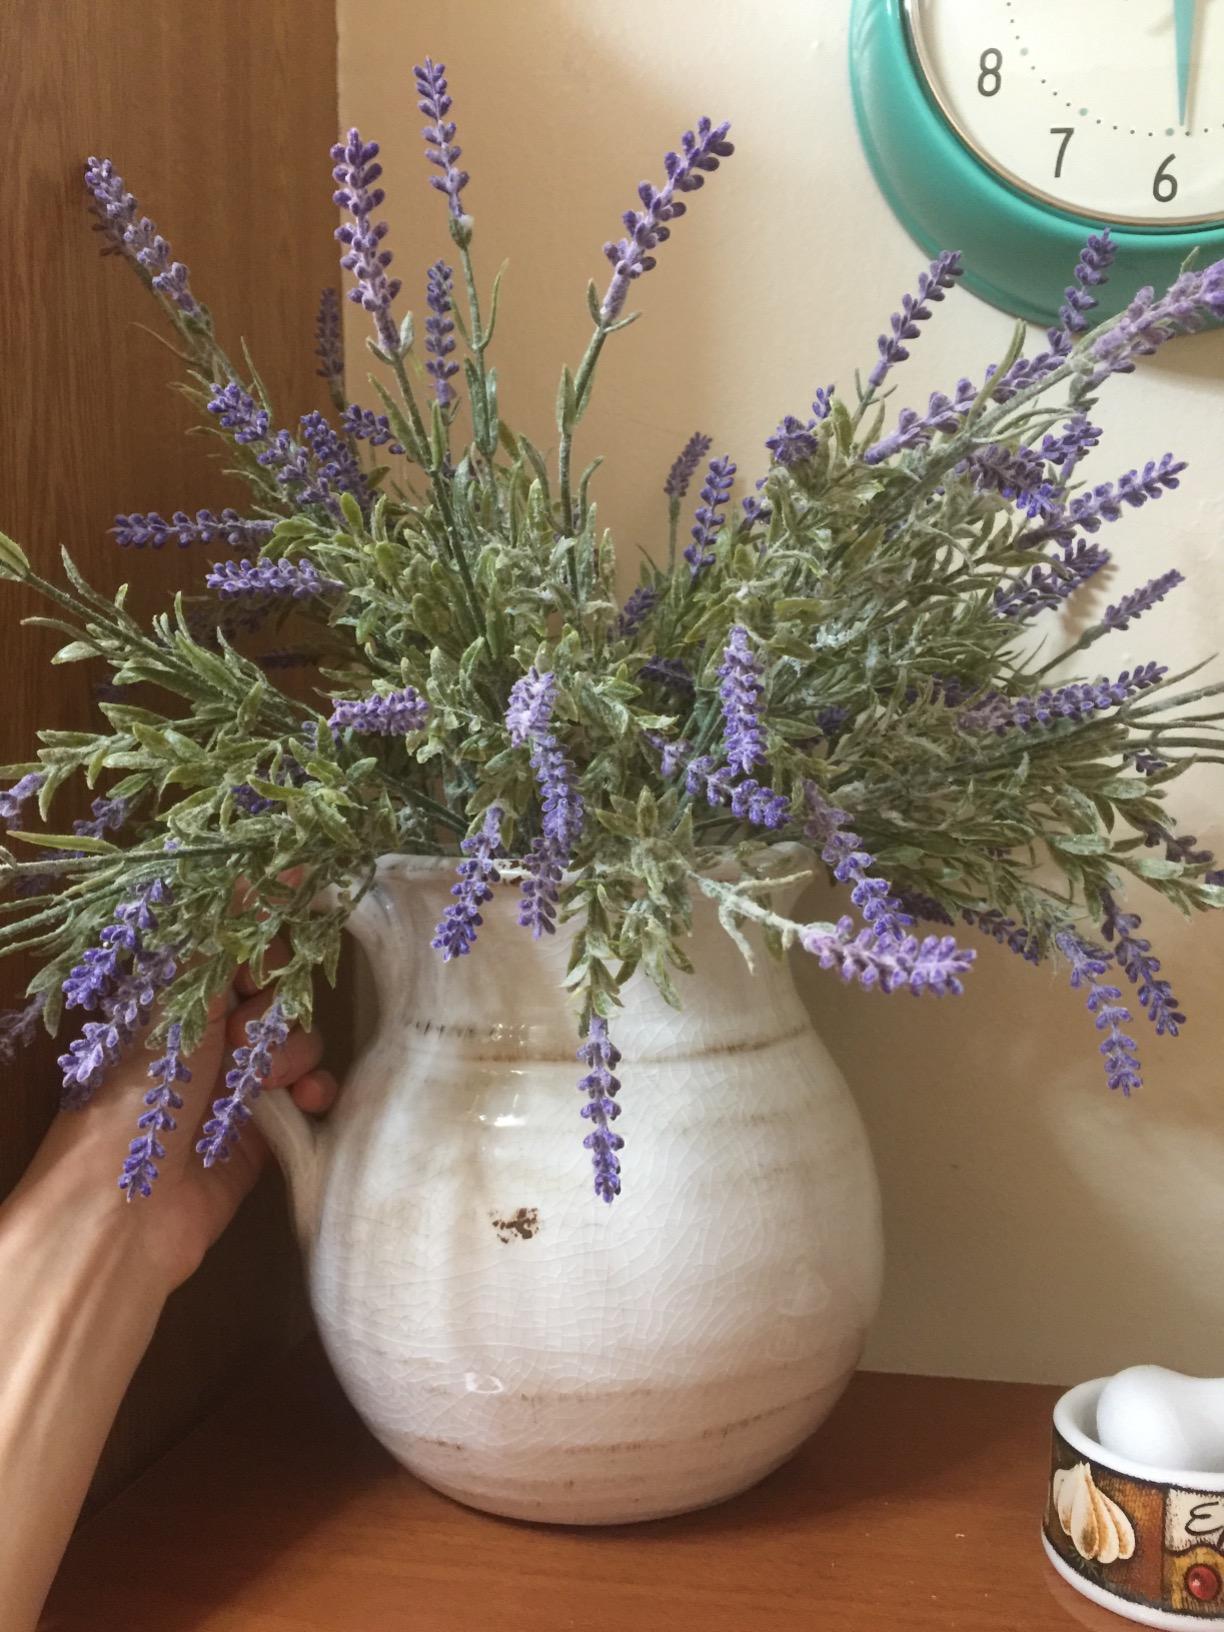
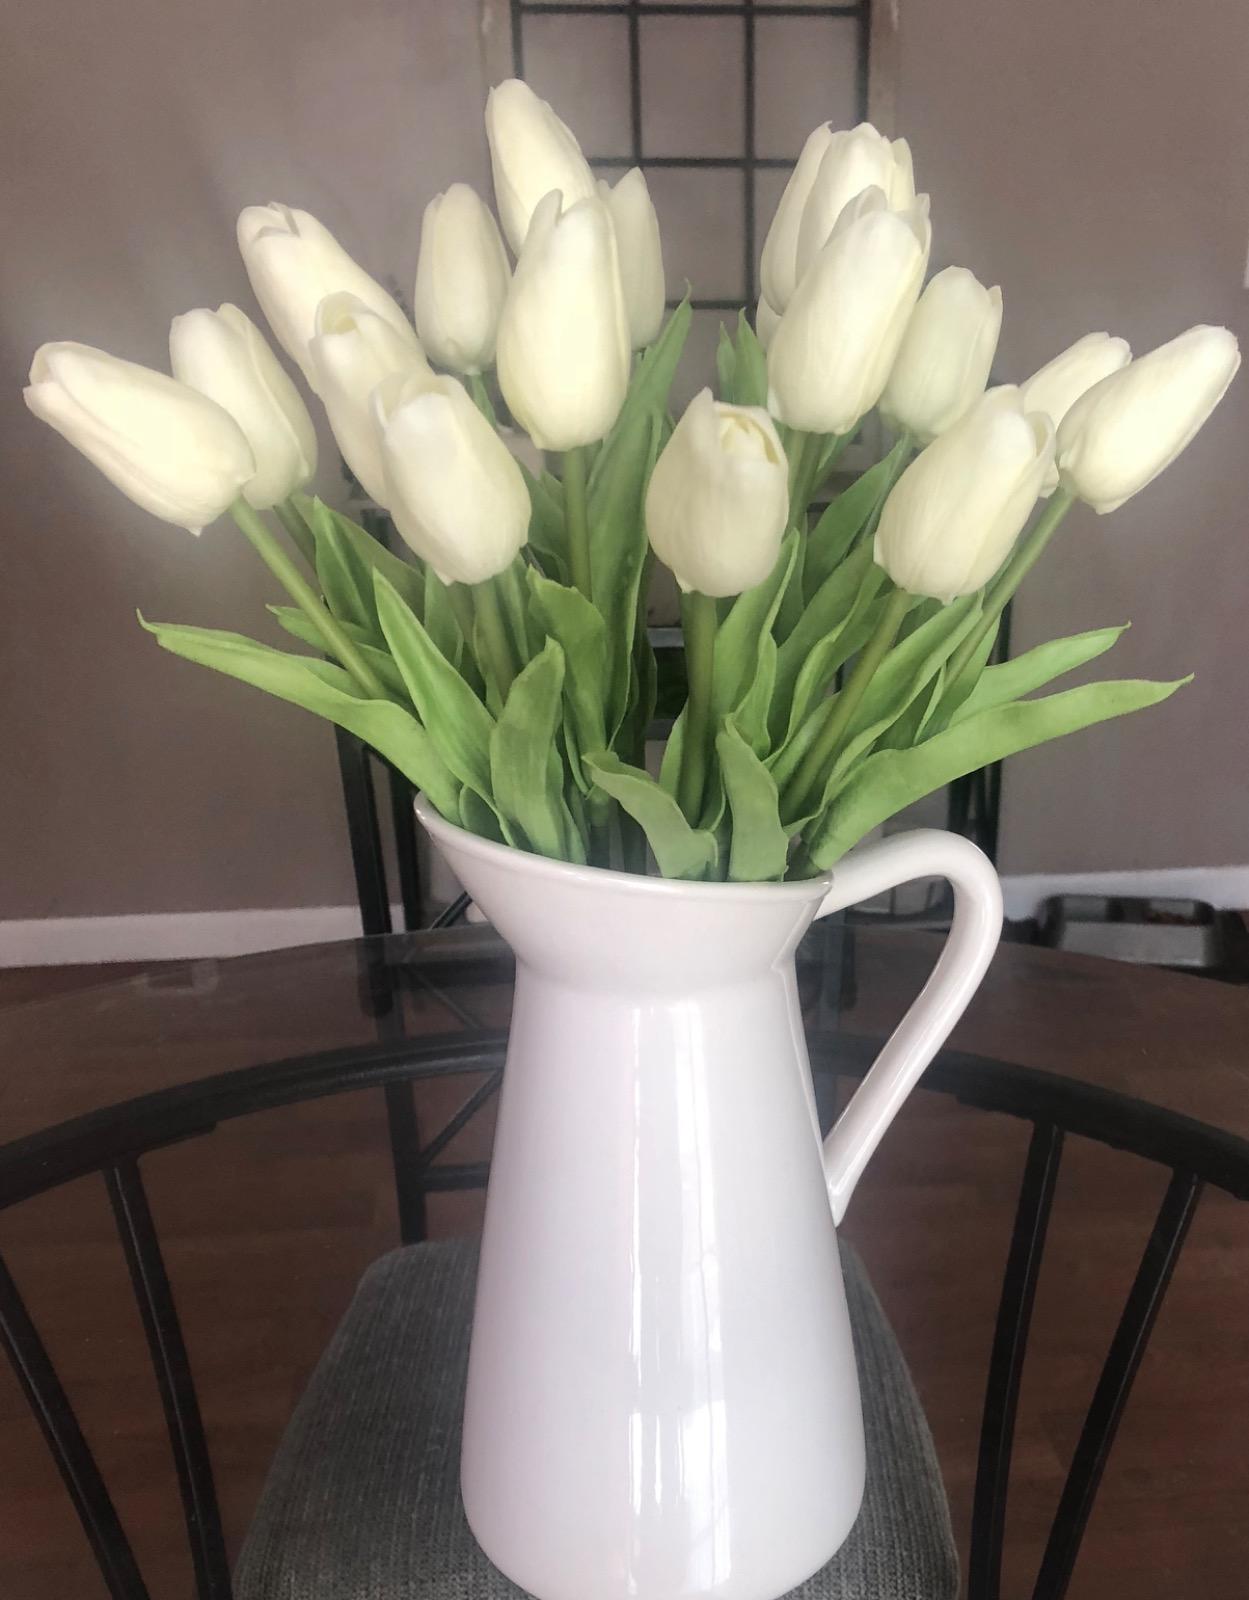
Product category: vase
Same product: no